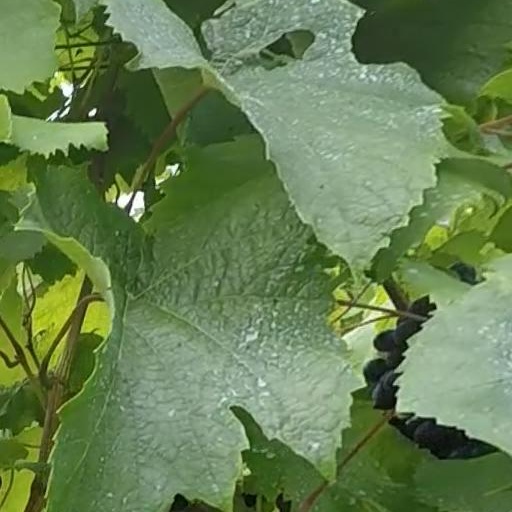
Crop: grape